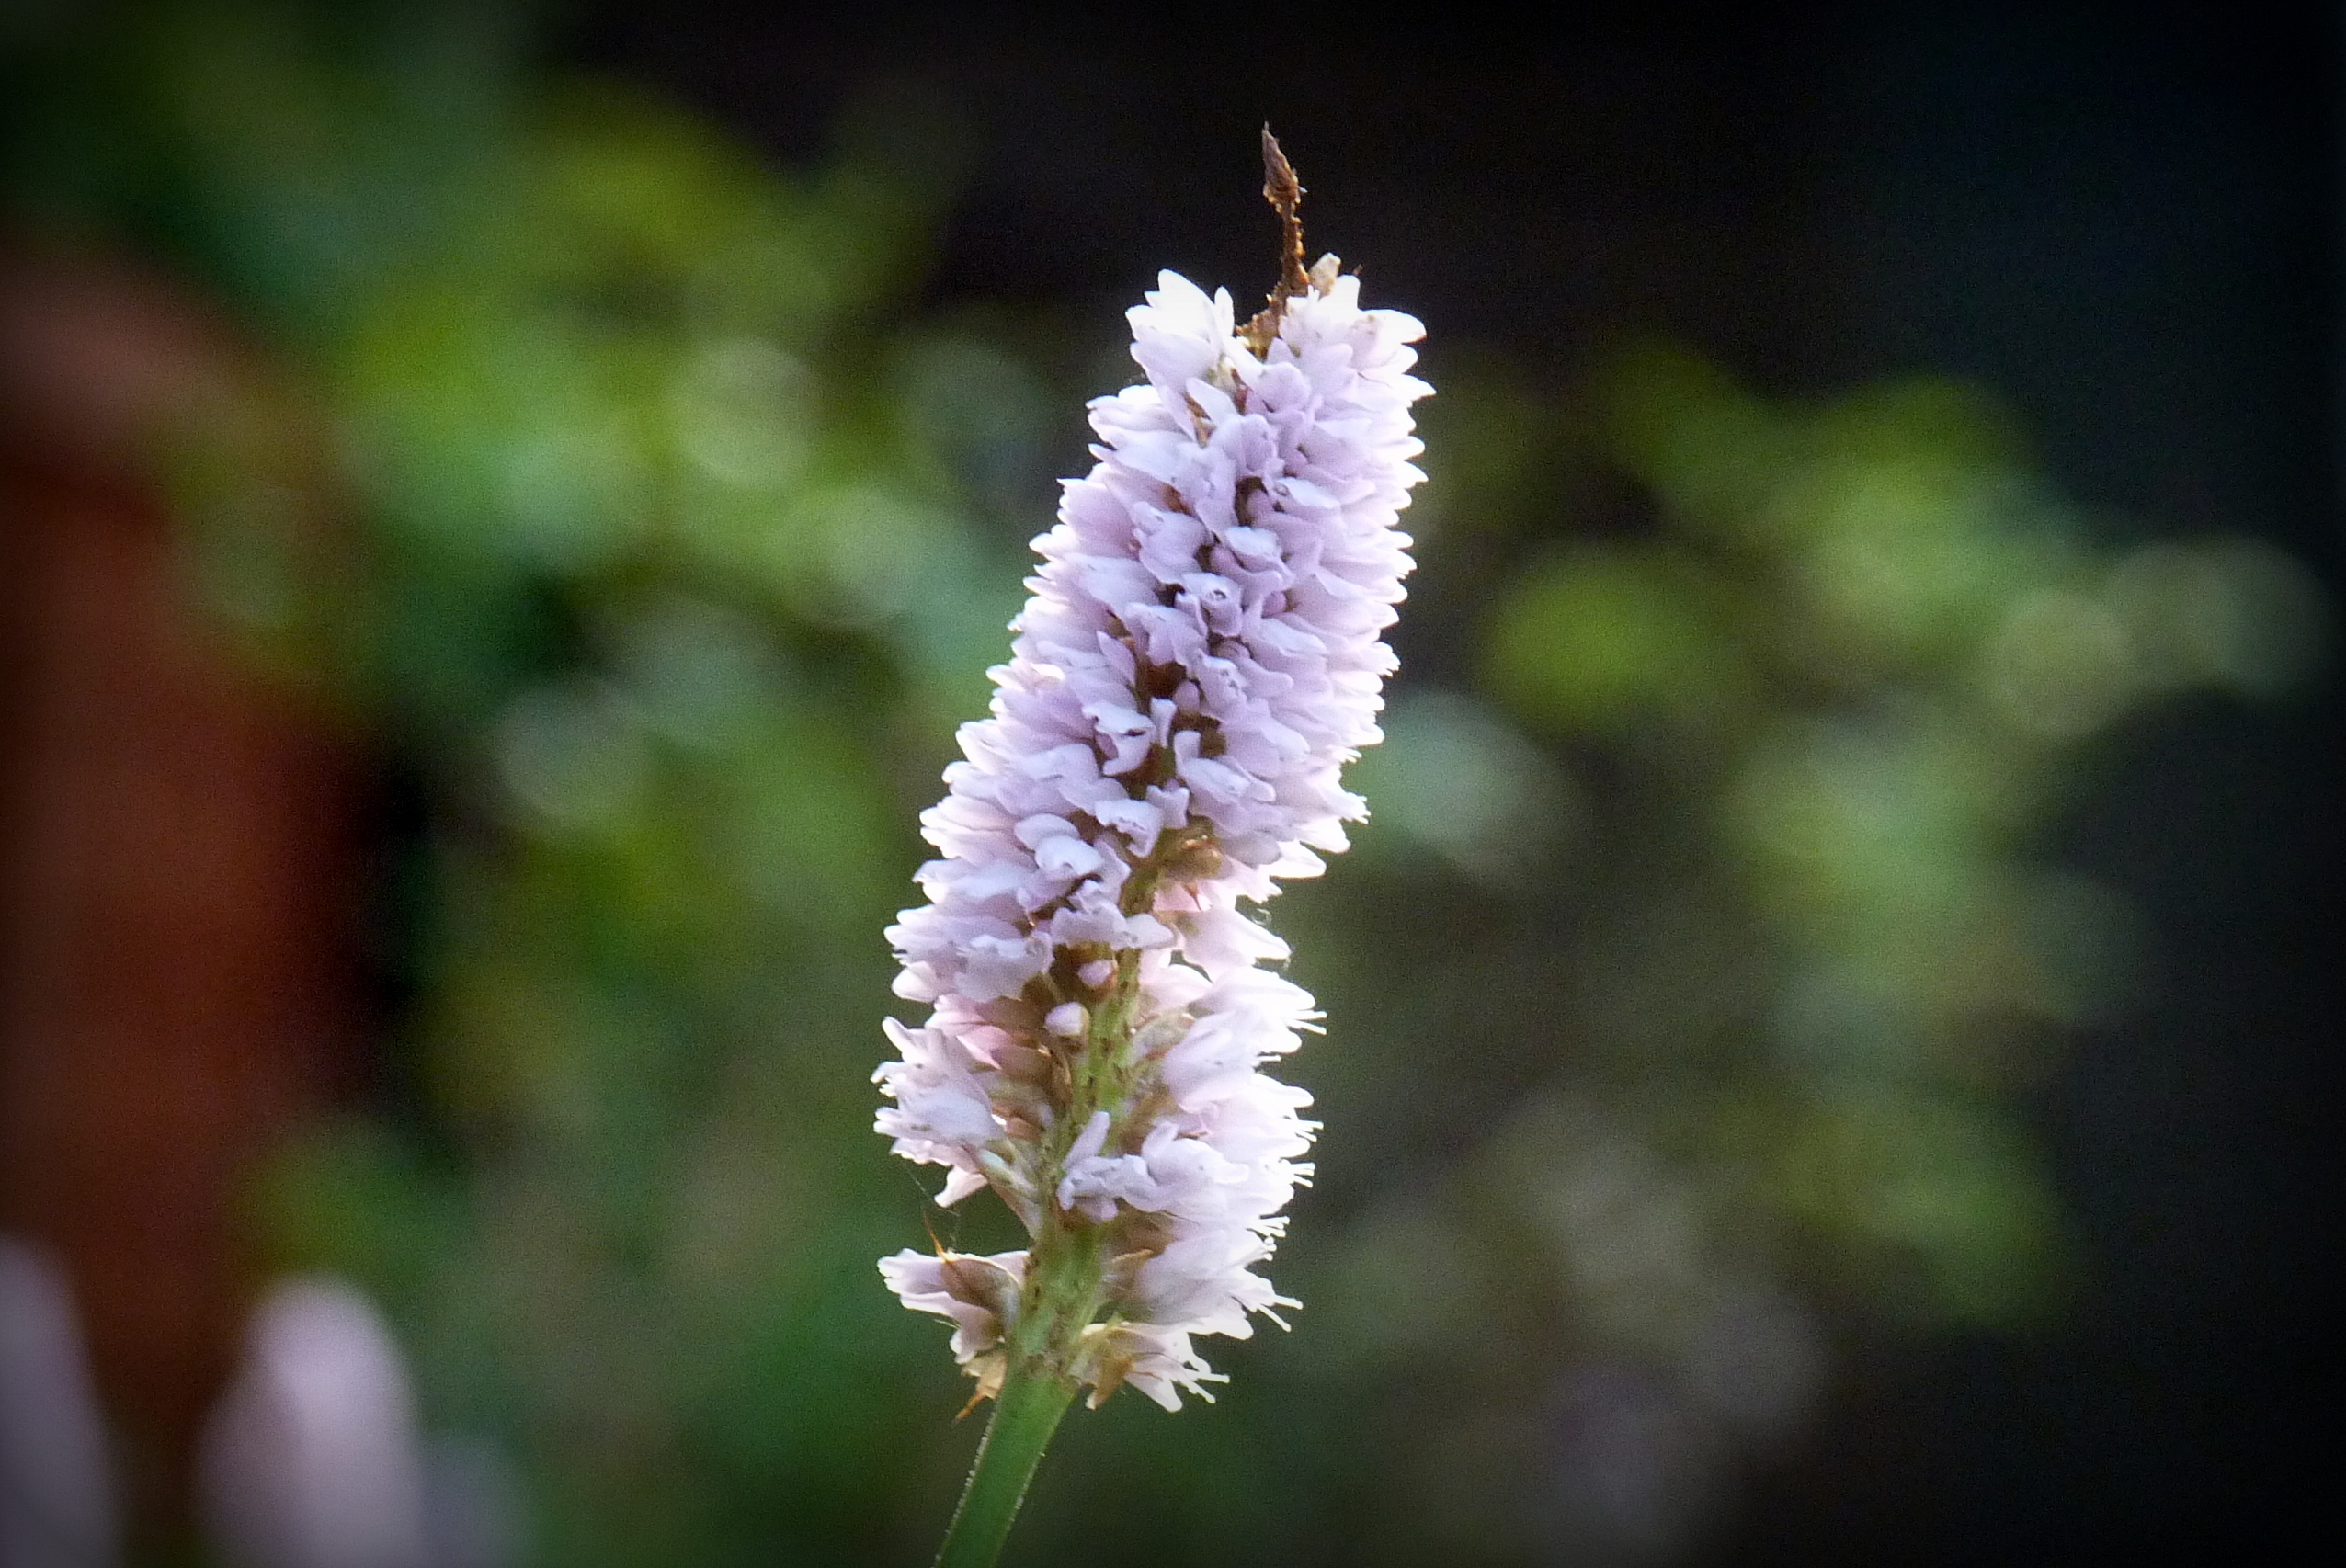
nature, blossom, plant, flower, green, botany, garden, flora, wildflower, flowers, close up, macro photography, flowering plant, plant stem, land plant